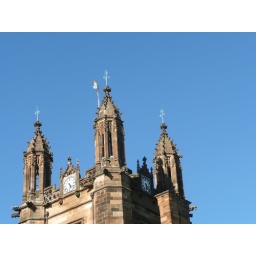
The clock tower at Sydney Uni against a perfect blue sky.